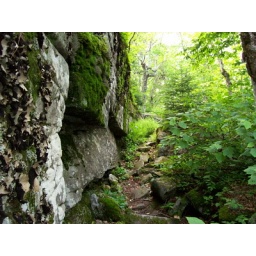
Trail passes by a high rock wall on Panther Mt